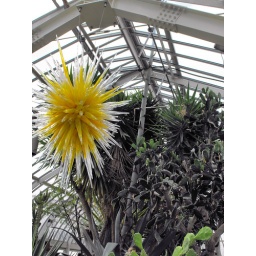
Agave flower stalk extending through the roof of the desert room.Taken during Gargoyles in the GardenPhipps ConservatoryPittsburgh, PAMay 24, 2010